Morningside Park (Manhattan)

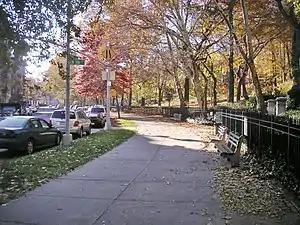
Morningside Avenue runs along the edge of the park in Harlem

By 1866, the state legislature had given the Central Park commissioners the authority to construct streets on Manhattan's west side from 67th to 155th Streets. In 1867, lead Central Park commissioner Andrew Haswell Green proposed that a park be built in Morningside Heights to avoid the expense of expanding the Manhattan street grid across extremely steep terrain. Green enclosed a map by John J. Serrell that modified the Commissioners' Plan to this extent. The Central Park commissioners passed an act on March 26, 1868, allowing the acquisition of lands for parks. Under this act, the commissioners purchased , and seized another through eminent domain, at a total cost of US$1.33 million.